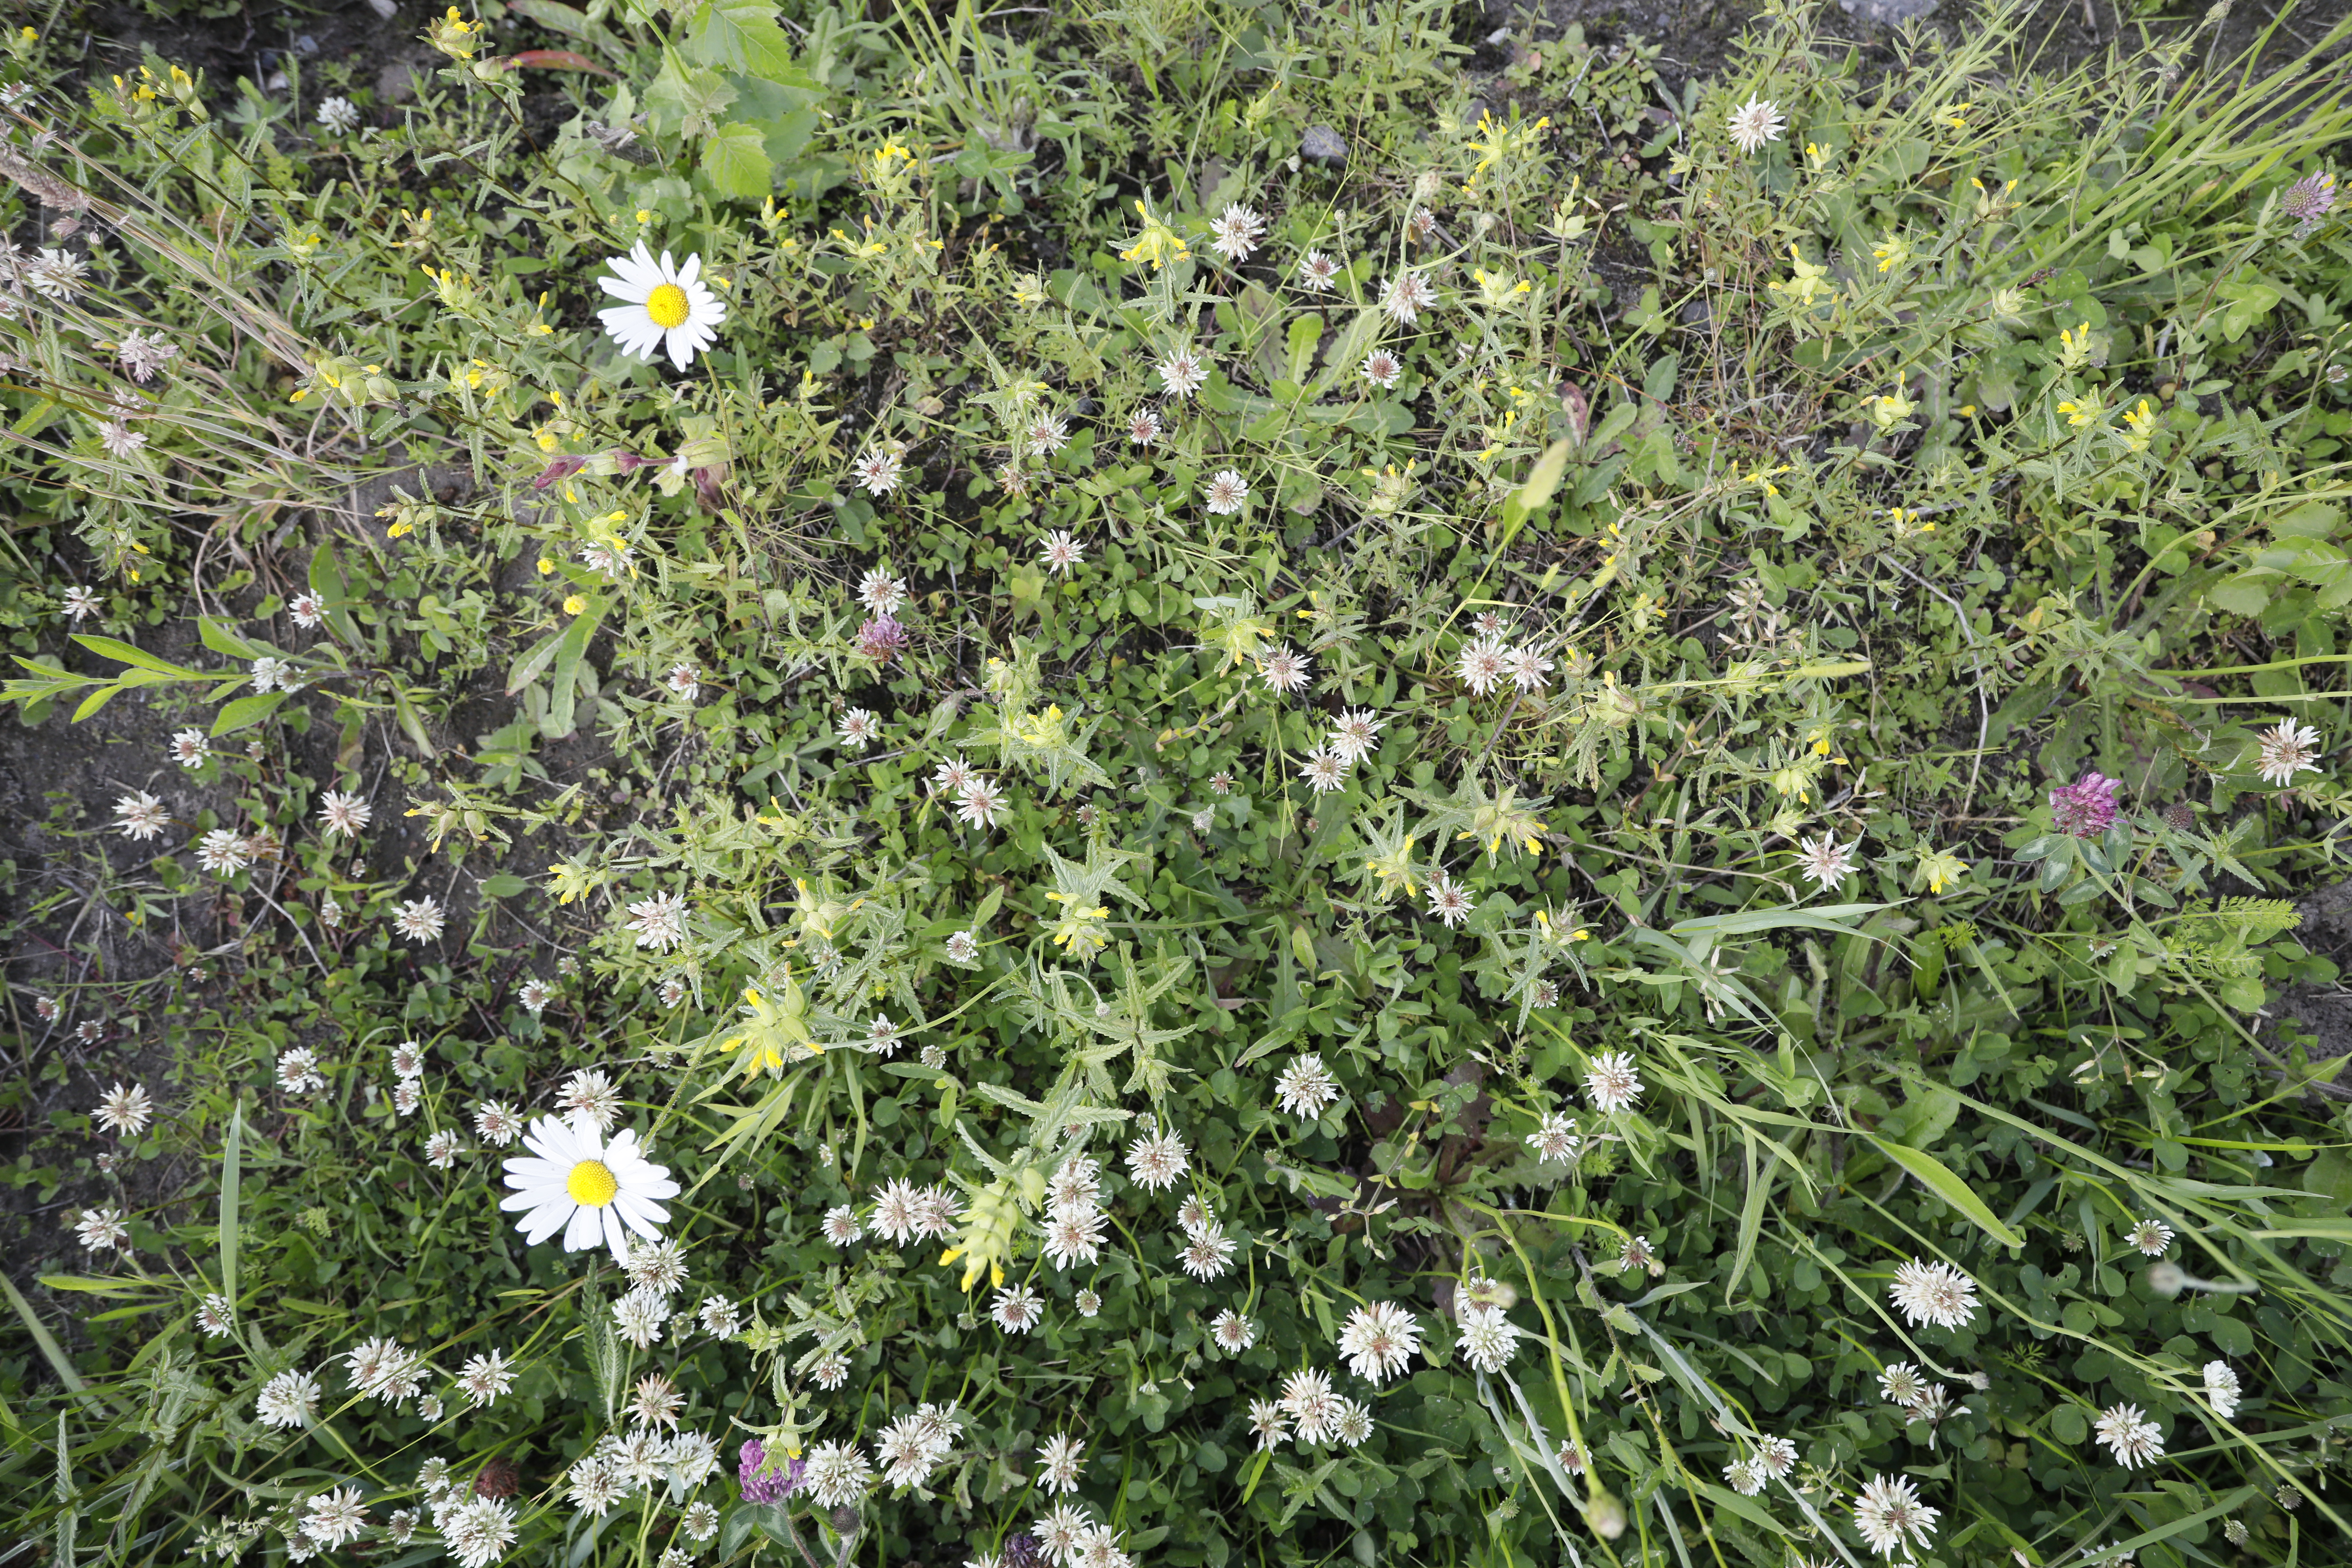
Plant species: Rhinanthus angustifolius, Trifolium repens, Leucanthemum vulgare, Trifolium pratense